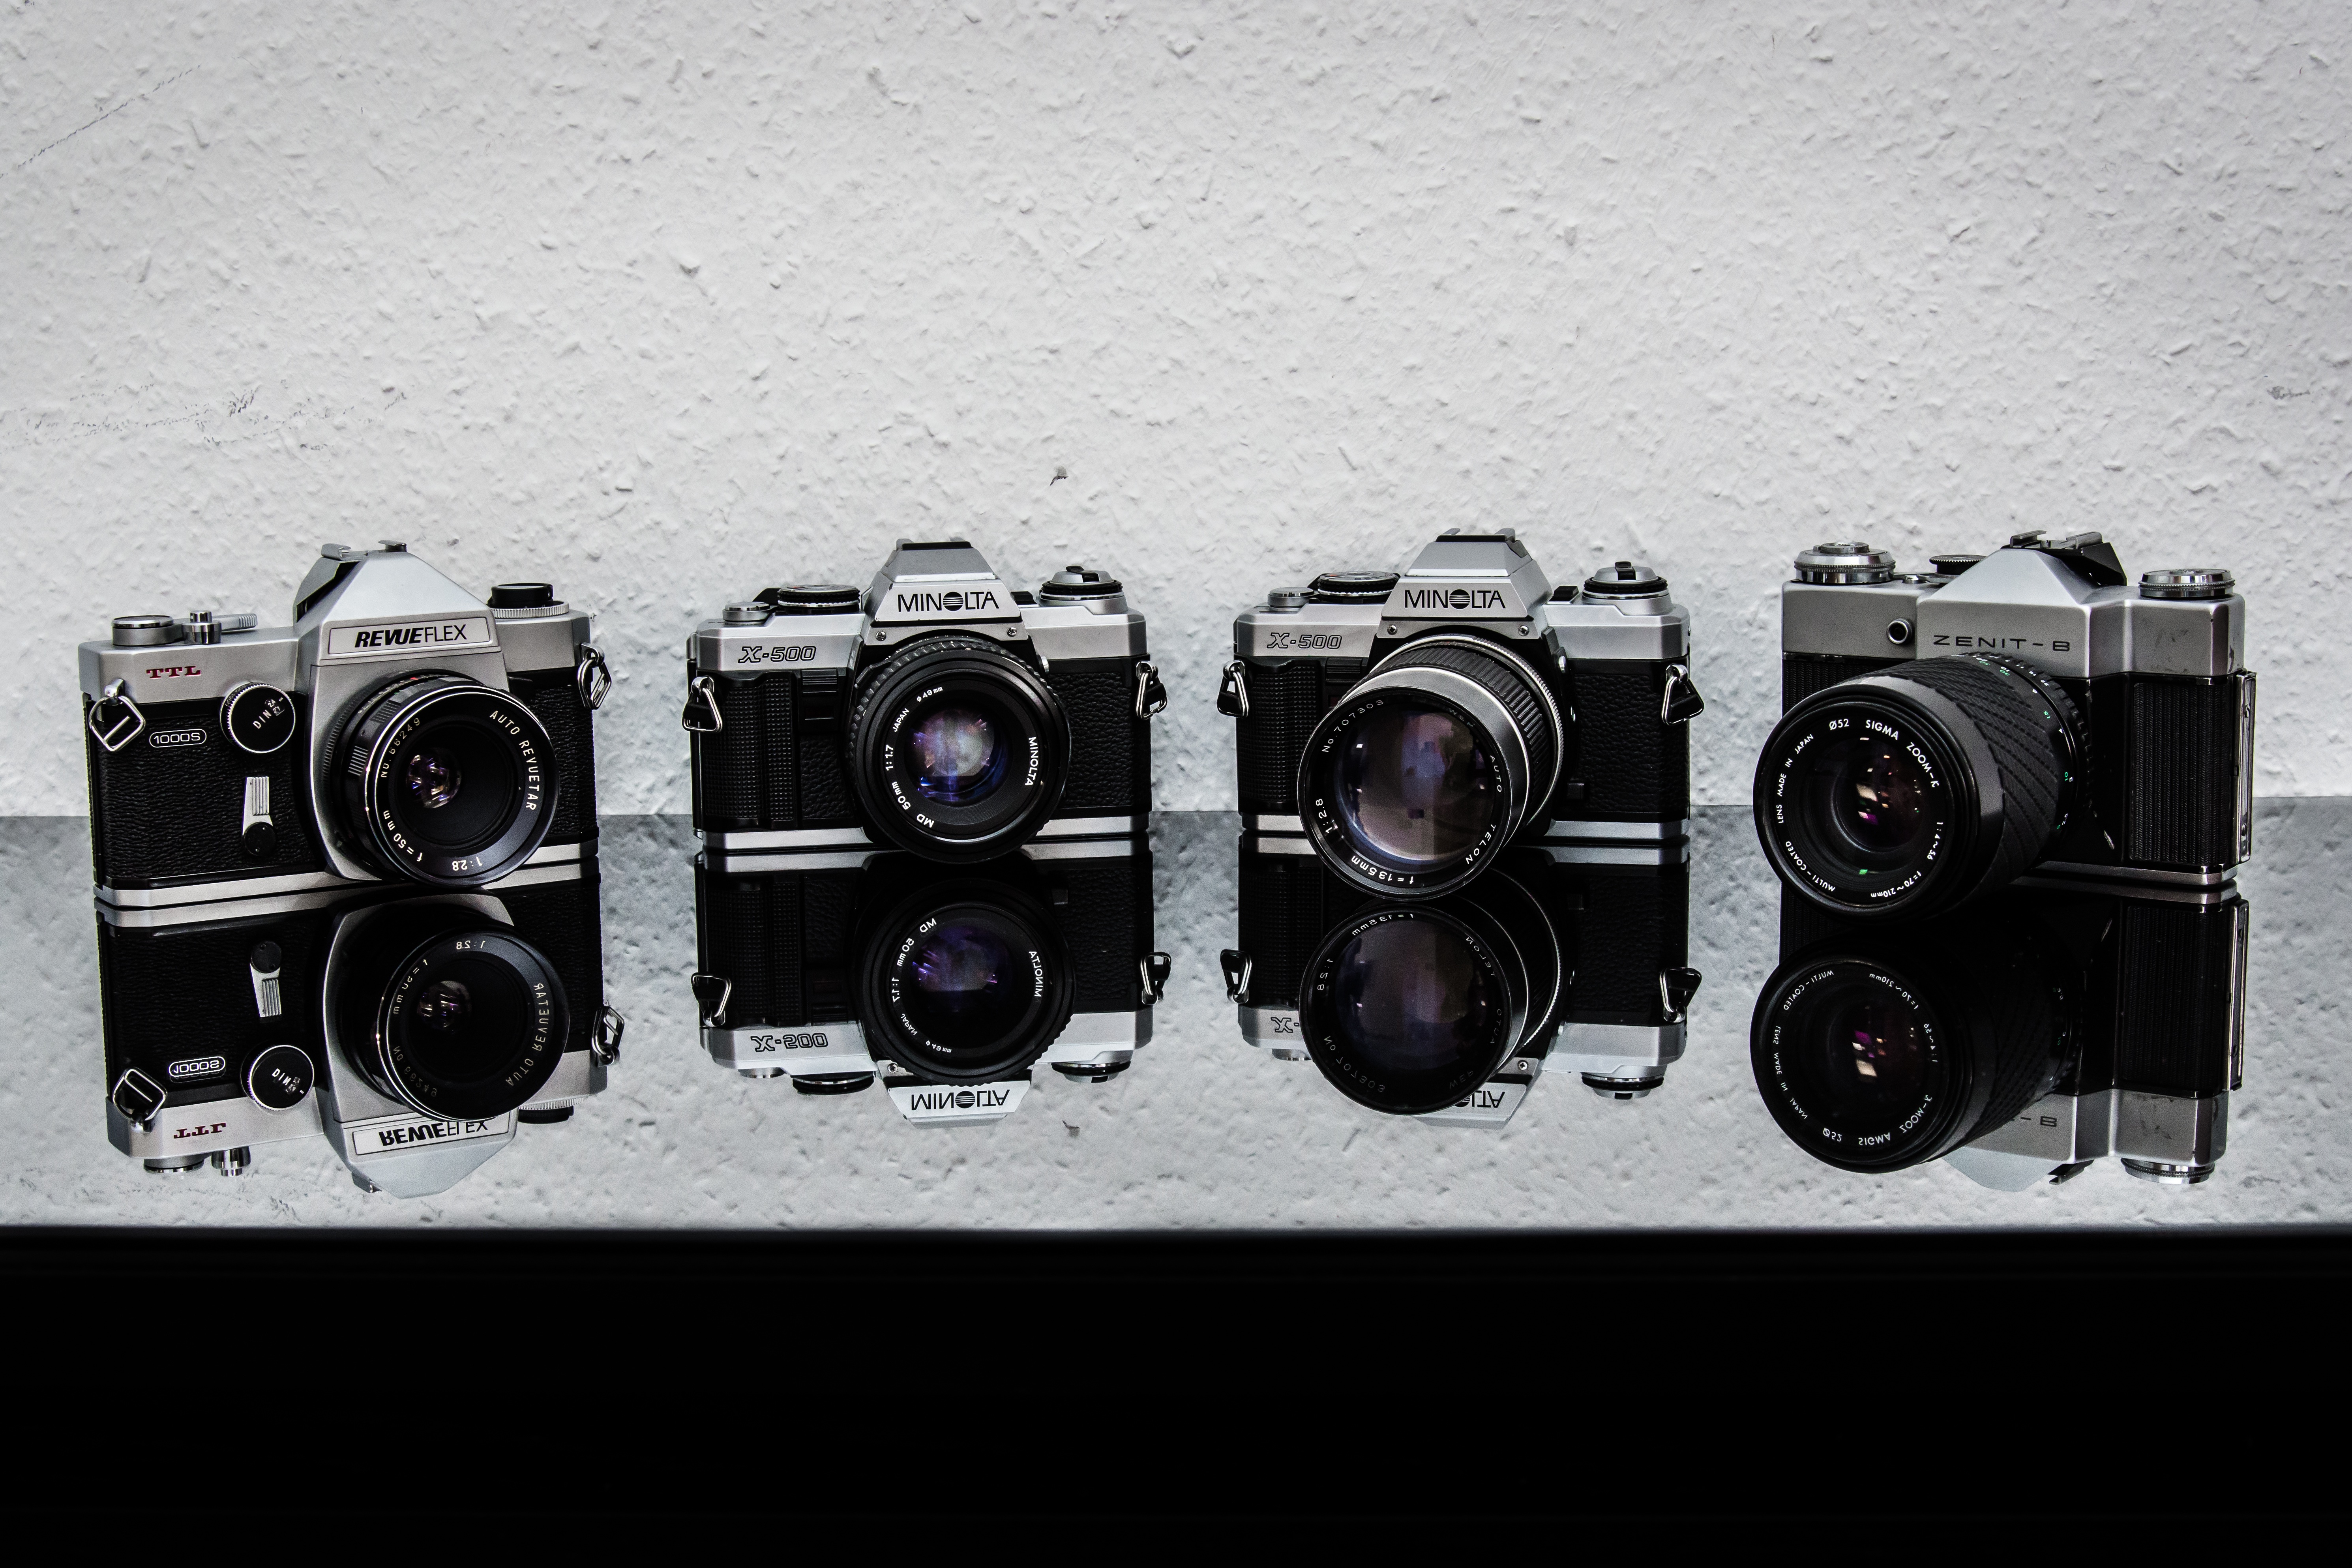
camera, reflex camera, digital camera, electronics, camera lens, multimedia, single lens reflex camera, cameras optics, mirrorless interchangeable lens camera